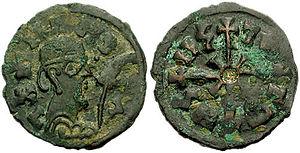
Wazena est un roi aksoum.